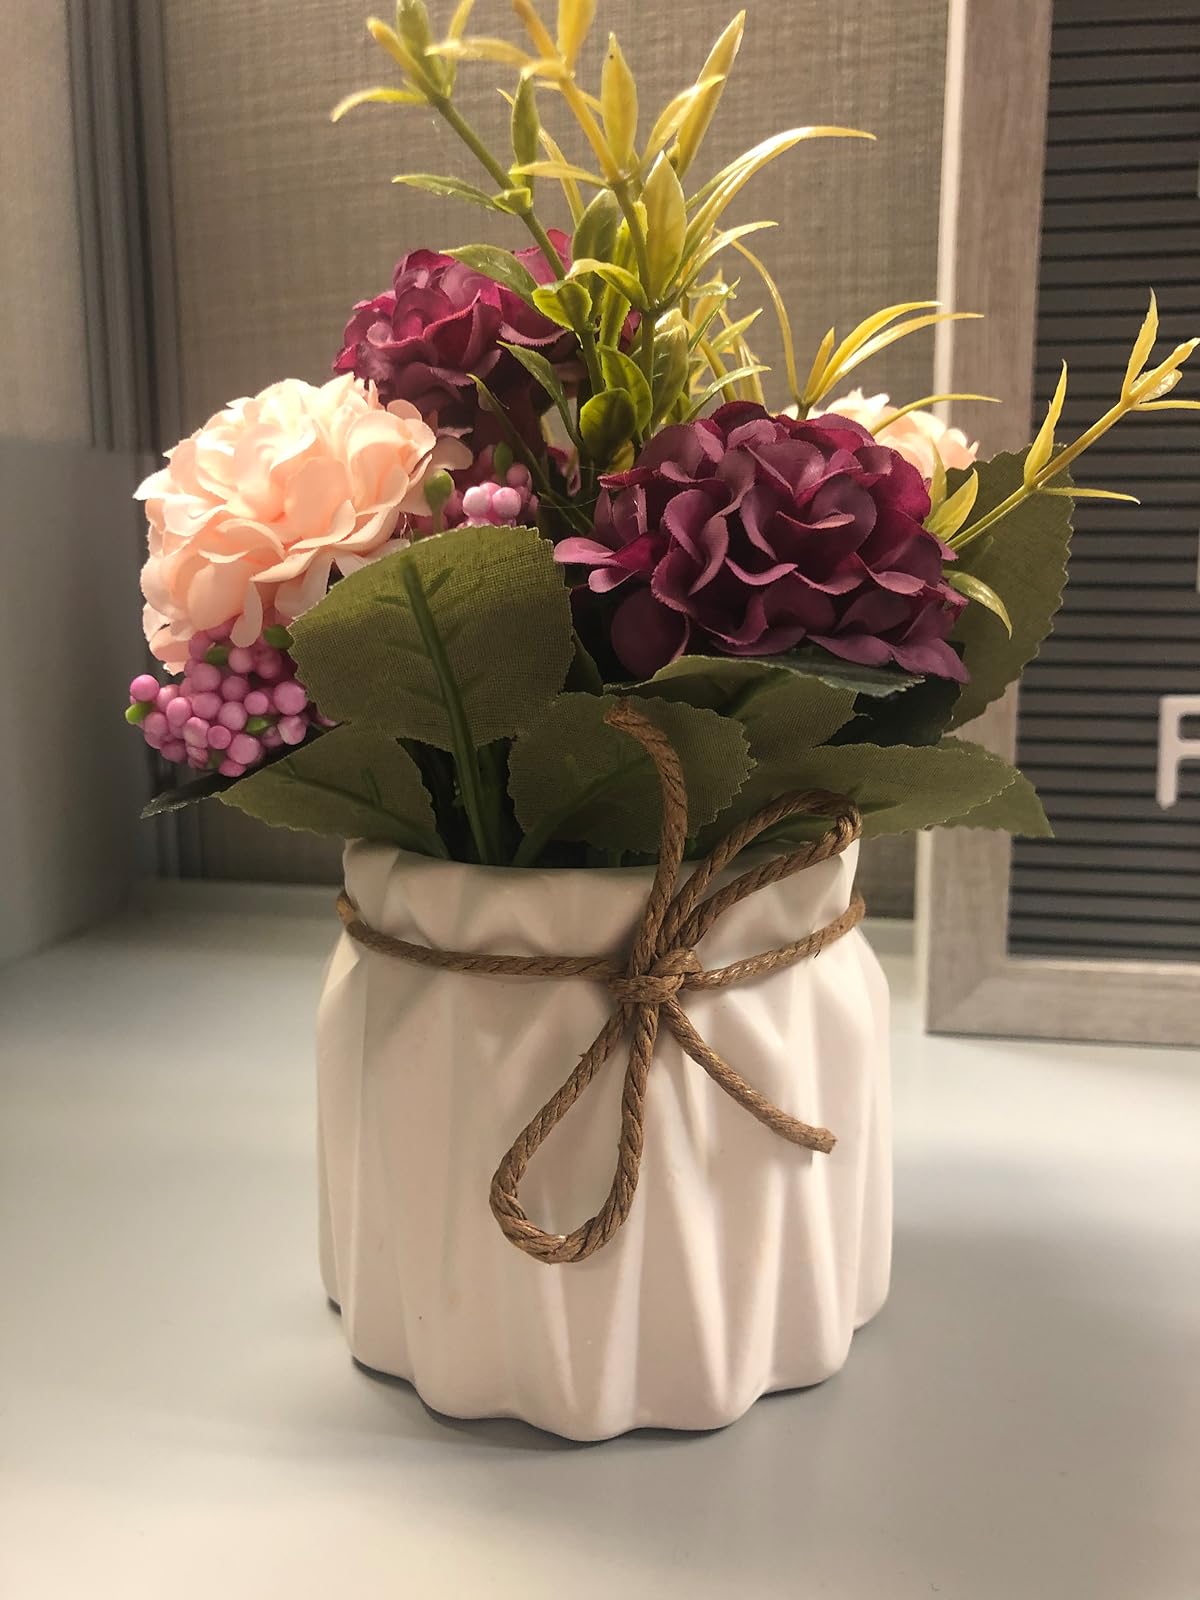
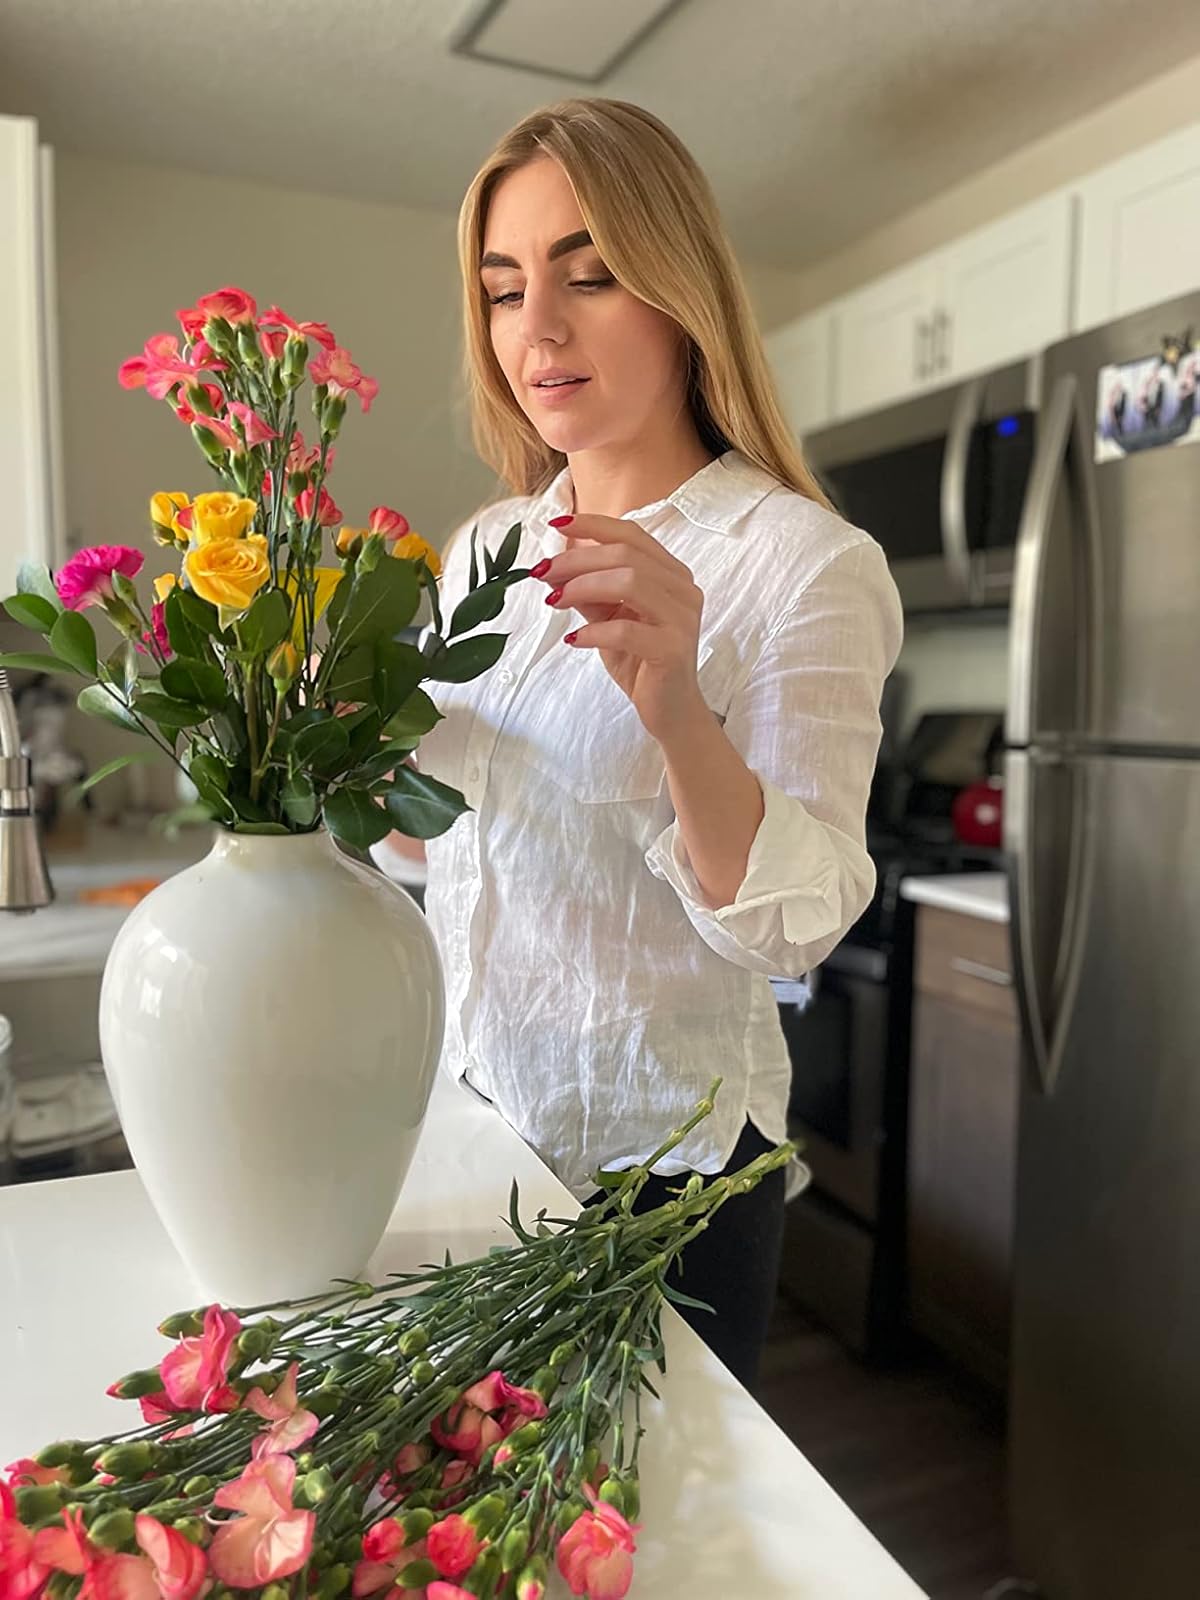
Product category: vase
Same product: no